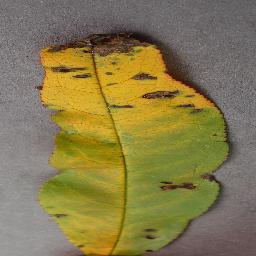
Label: Peach___Bacterial_spot